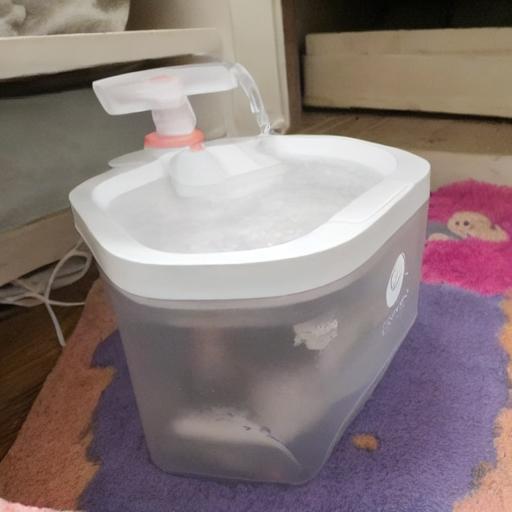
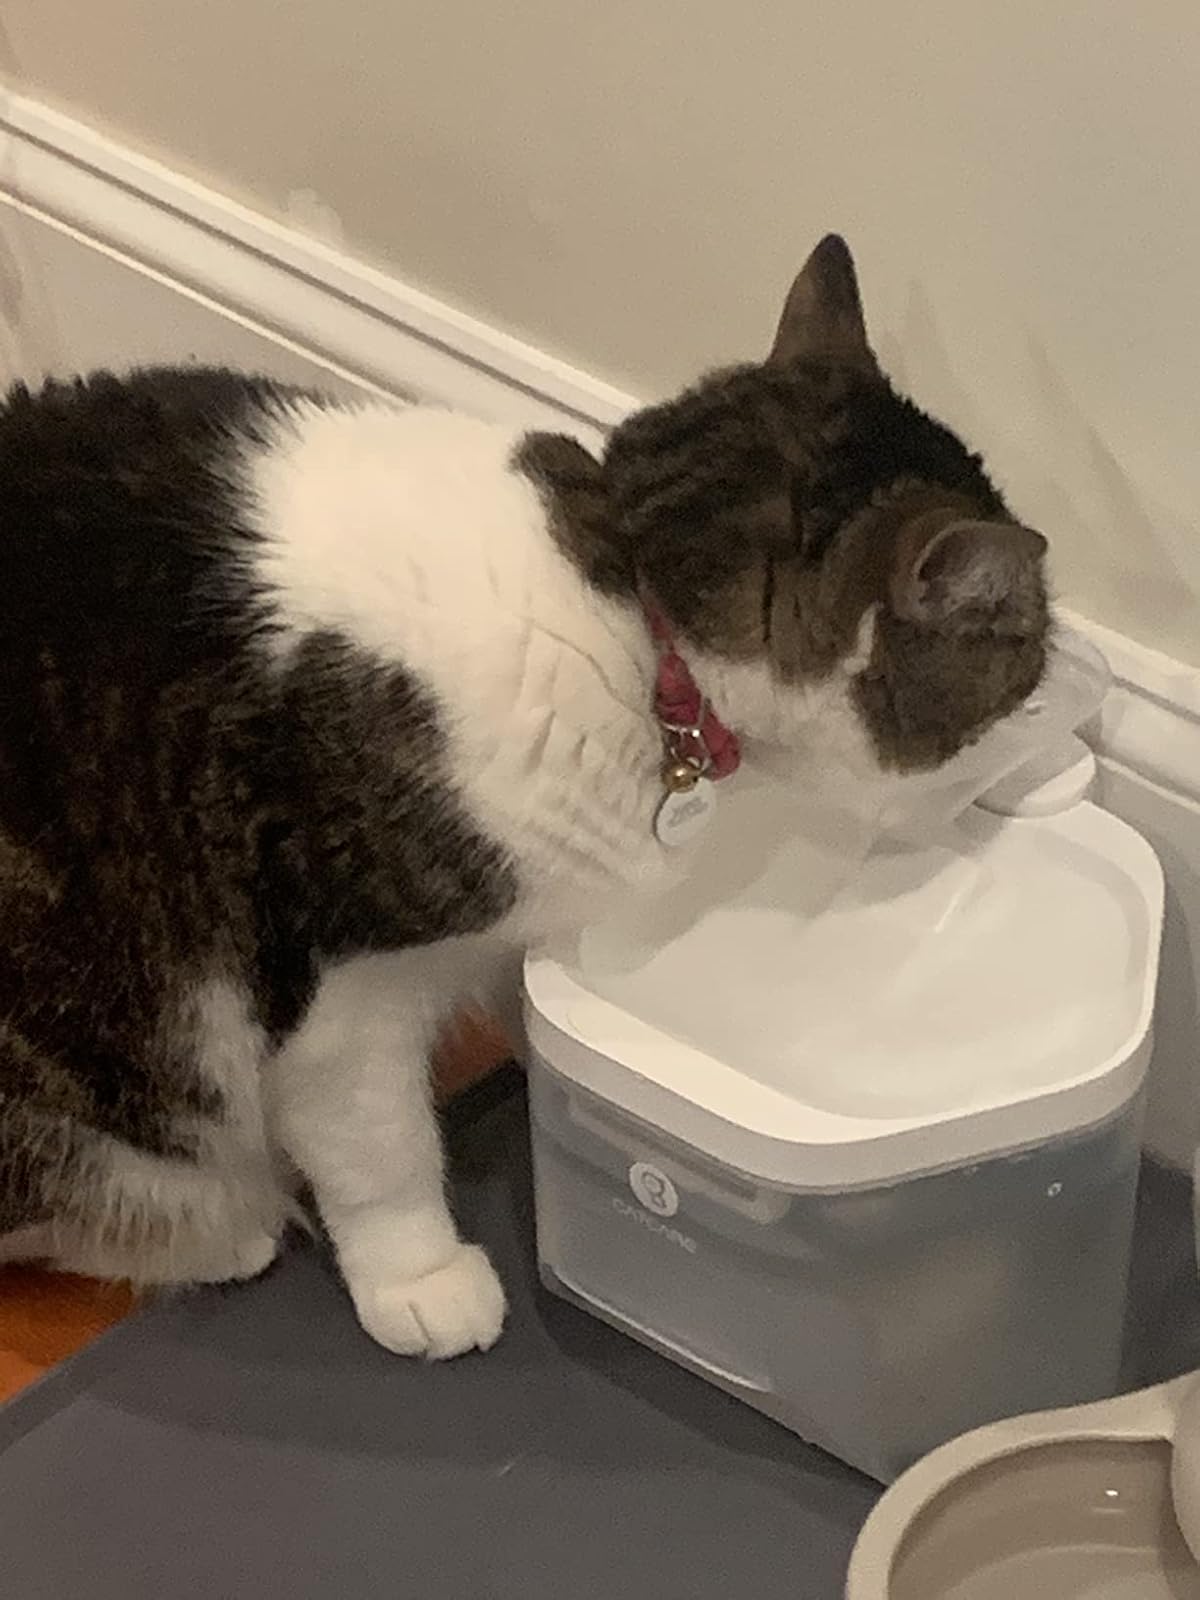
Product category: items_bowl
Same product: no